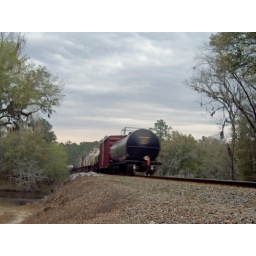
Just made it off the bridge before the train came by